Croatia in the Eurovision Song Contest 2021

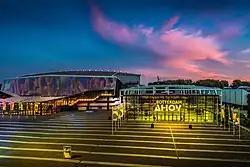
The Eurovision Song Contest 2021 took place at the Rotterdam Ahoy in Rotterdam, Netherlands

According to Eurovision rules, all nations with the exceptions of the host country and the "Big Five" (France, Germany, Italy, Spain and the United Kingdom) are required to qualify from one of two semi-finals in order to compete for the final; the top ten countries from each semi-final progress to the final. The European Broadcasting Union (EBU) split up the competing countries into six different pots based on voting patterns from previous contests, with countries with favourable voting histories put into the same pot. The semi-final allocation draw held for the Eurovision Song Contest 2020 on 28 January 2020 was used for the 2021 contest, which Croatia was placed into the first semi-final, which was held on 18 May 2021, and was scheduled to perform in the second half of the show.